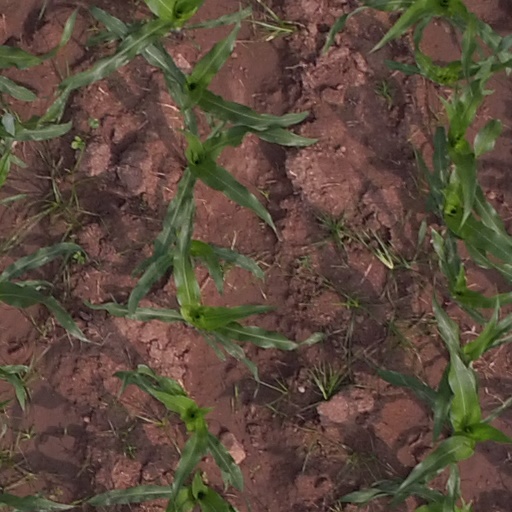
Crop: maize; corn